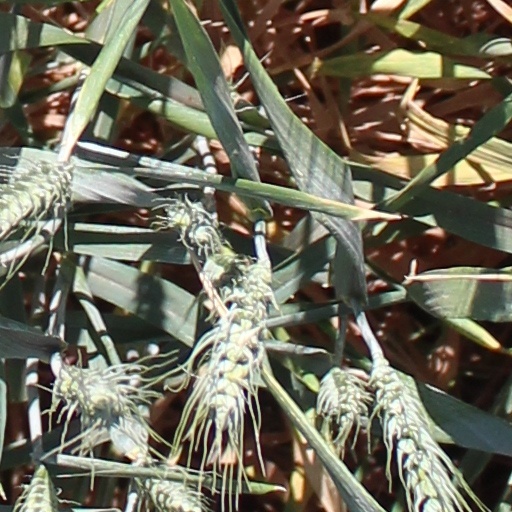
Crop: wheat